Hazel Harrison (teacher)

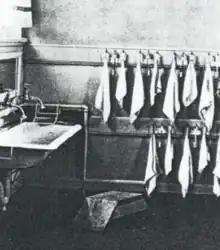
Model Pre-School Bathroom, 1939 by Hazel Harrison

In 1926 she became the director of the Rosalie Community Kindergarten and Creche.